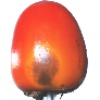
Label: Kaki 1